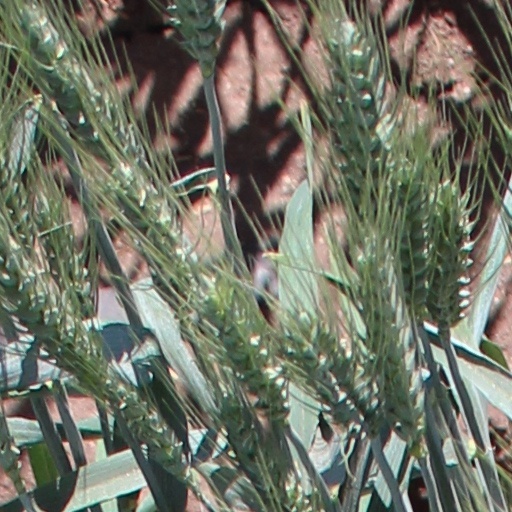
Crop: wheat